Question: Please indicate a possible affordance area of the sit_on_bench that can be used for sitting on
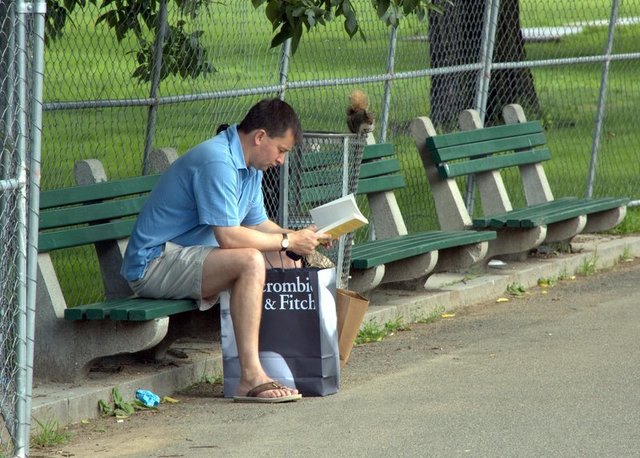
Answer: [484.439, 193.042, 633.855, 220.612]